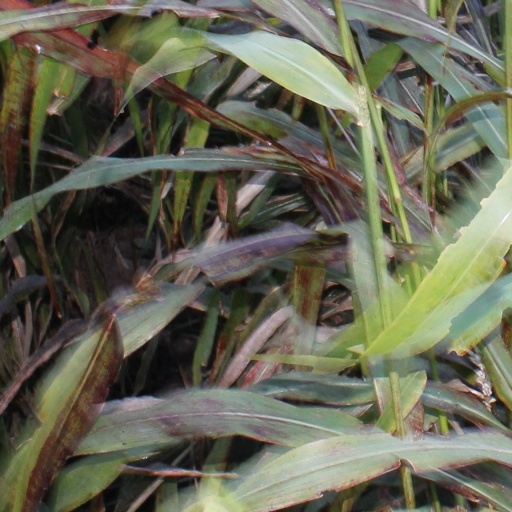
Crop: sorghum